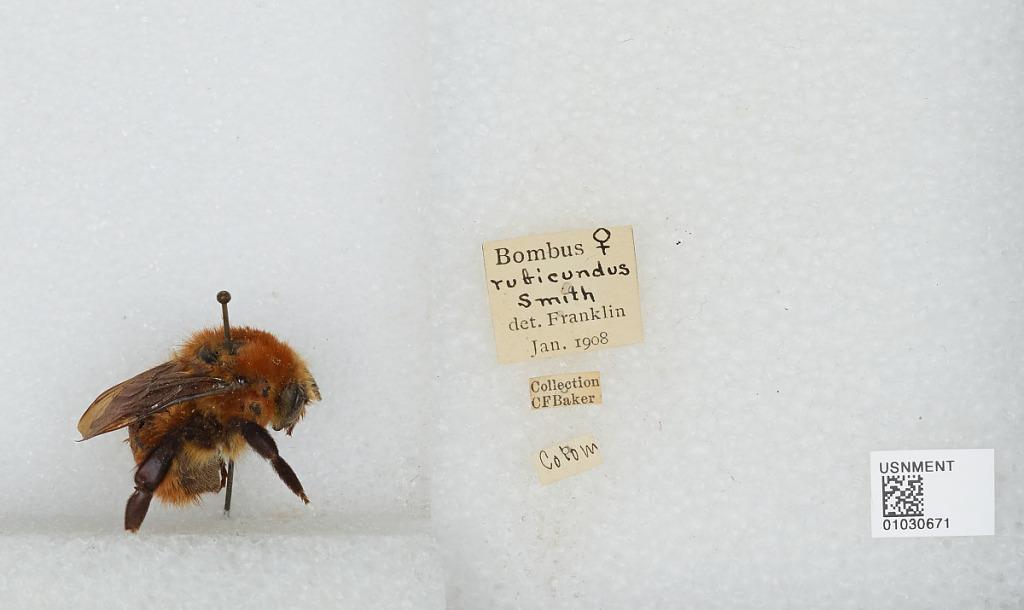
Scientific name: Bombus (Rubicundobombus) rubicundus Smith
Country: Colombia
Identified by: Franklin